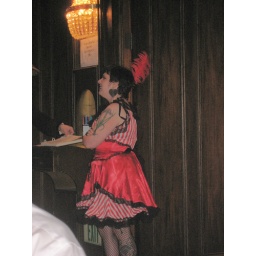
Guest in saloon girl costume. Very shiny :)